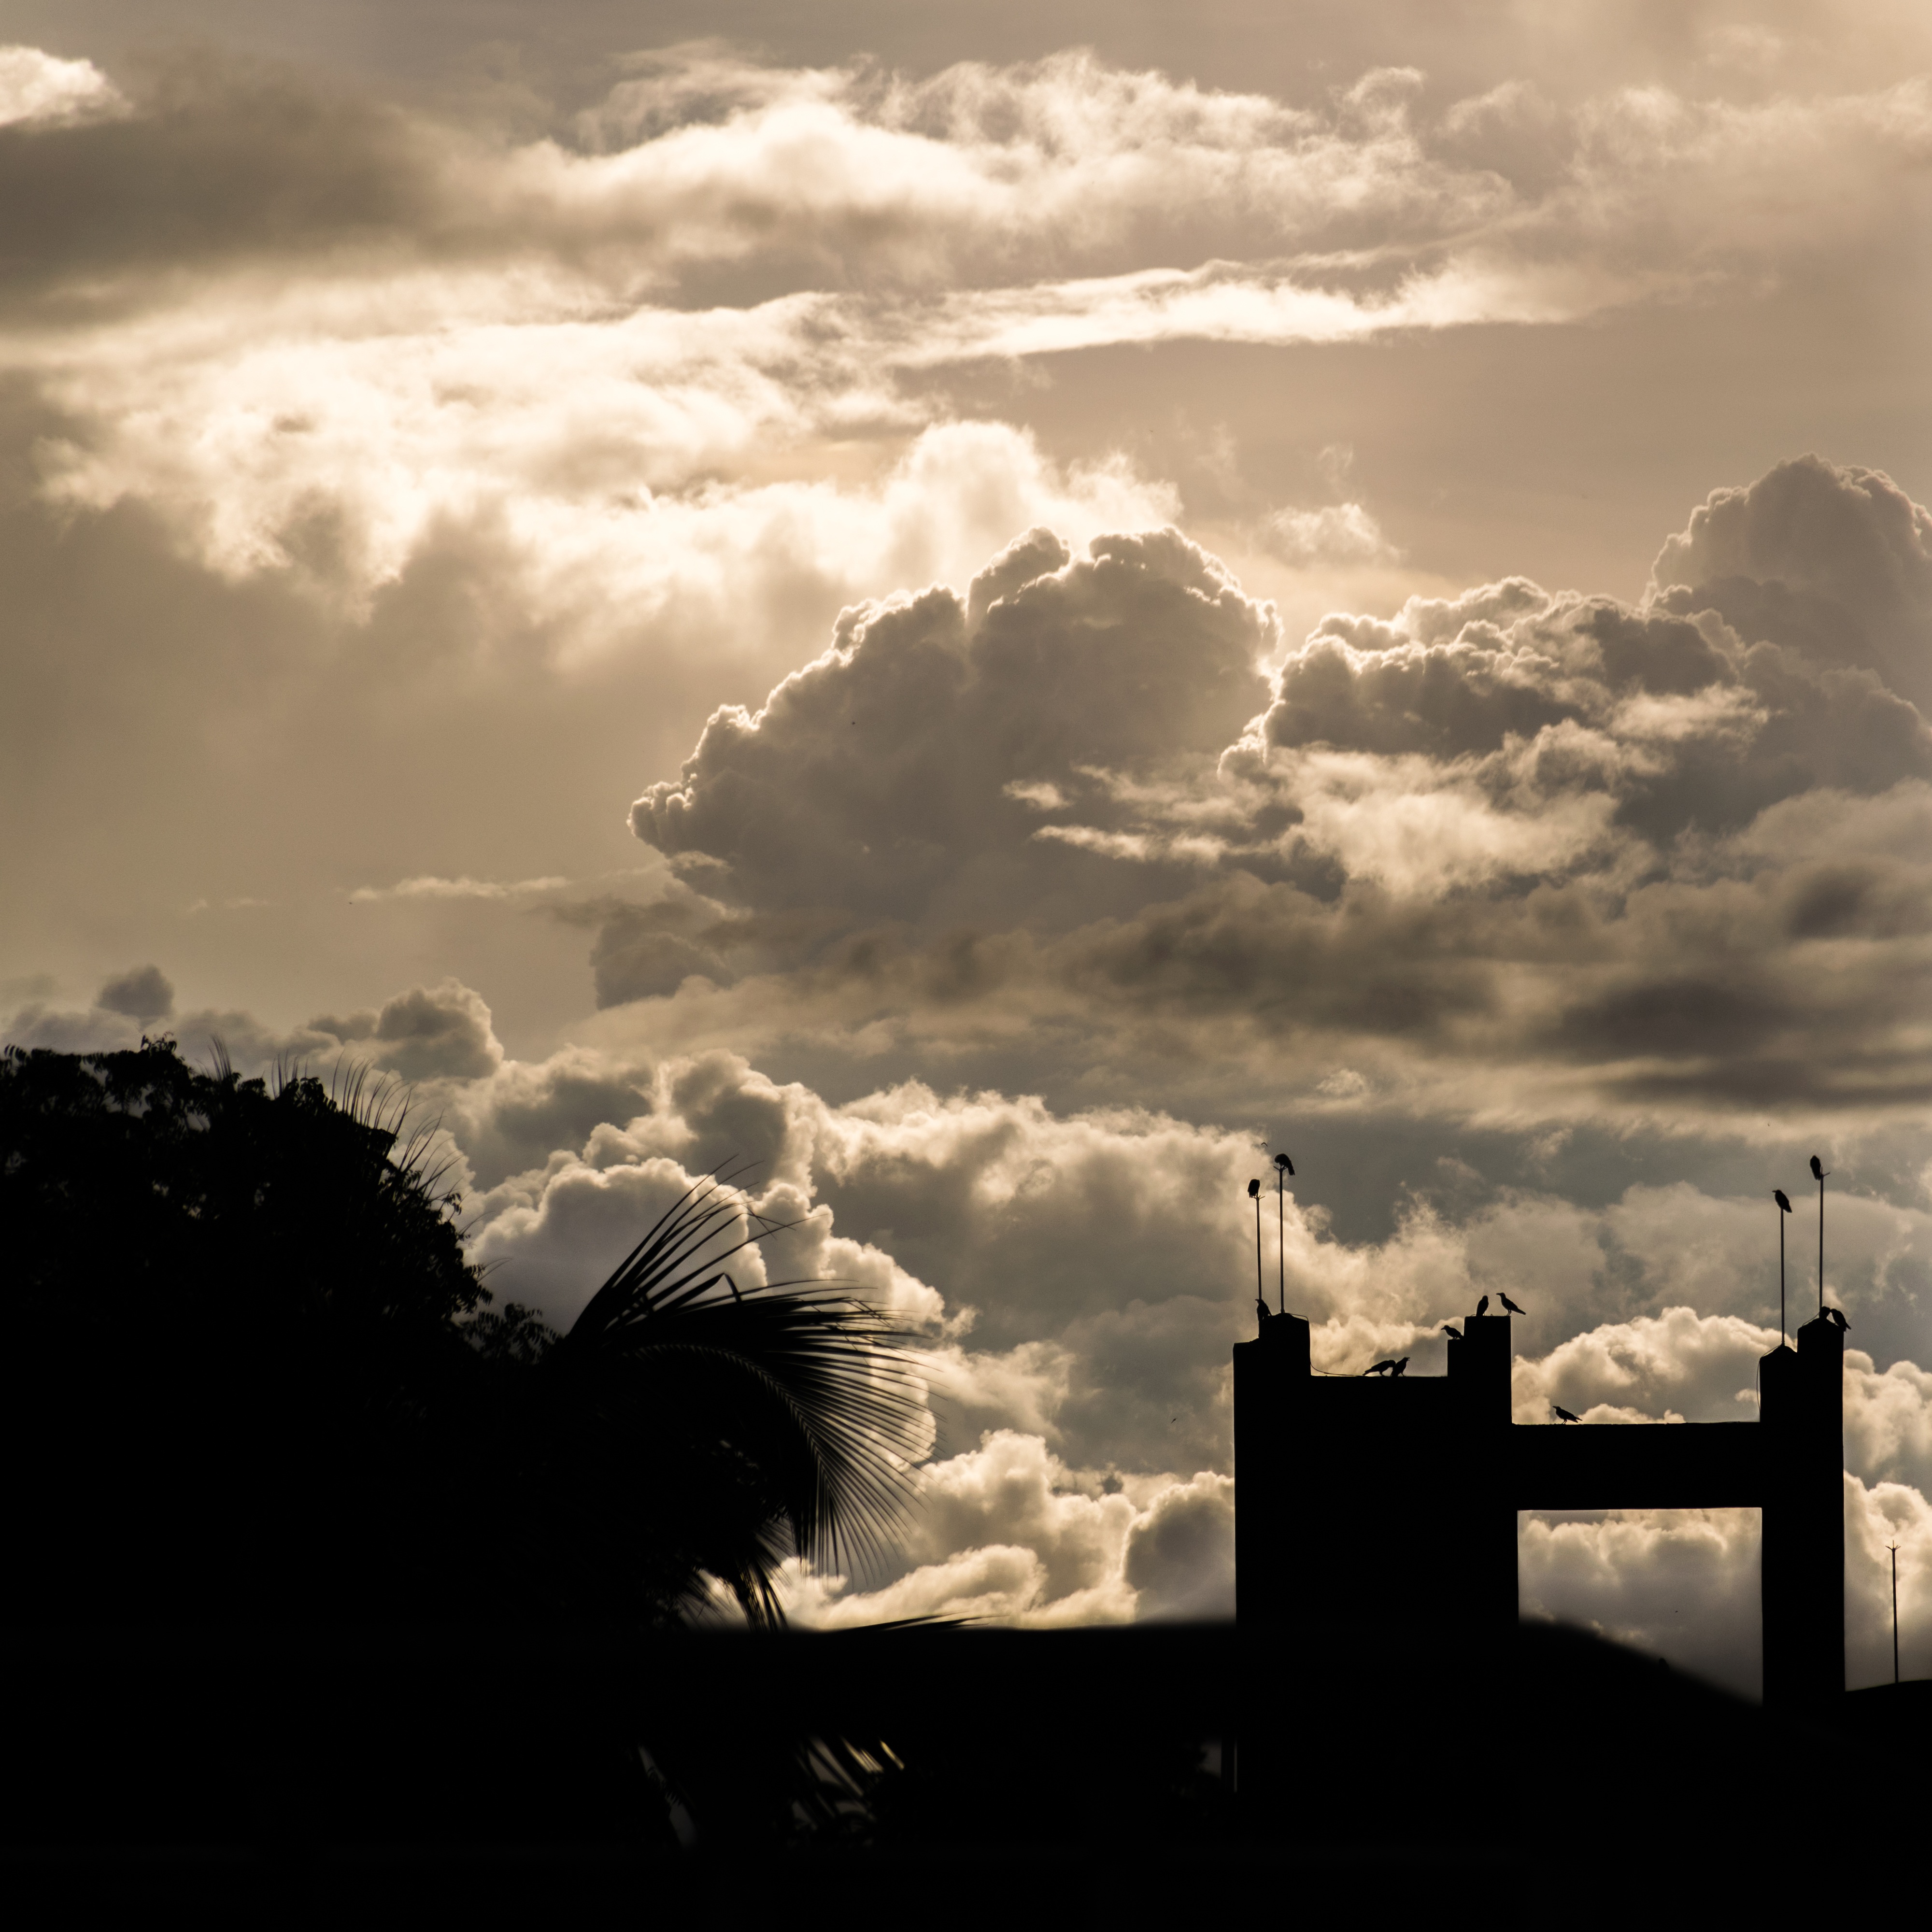
nature, horizon, silhouette, light, cloud, black and white, sky, sun, sunset, skyline, sunlight, cloudy, morning, dawn, atmosphere, dusk, evening, weather, darkness, overcast, monochrome, skies, clouds, lovers, beautiful, skyporn, cloudporn, crazyclouds, gloomy, lookup, photooftheday, meteorological phenomenon, instagood, instacloud, instasky, epicsky, skyback, insta, iskyhub, monochrome photography